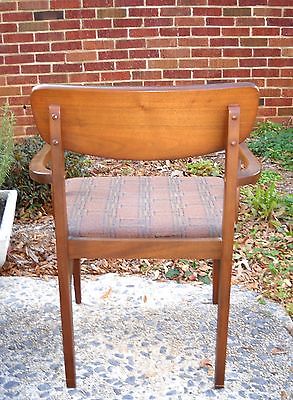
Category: chair